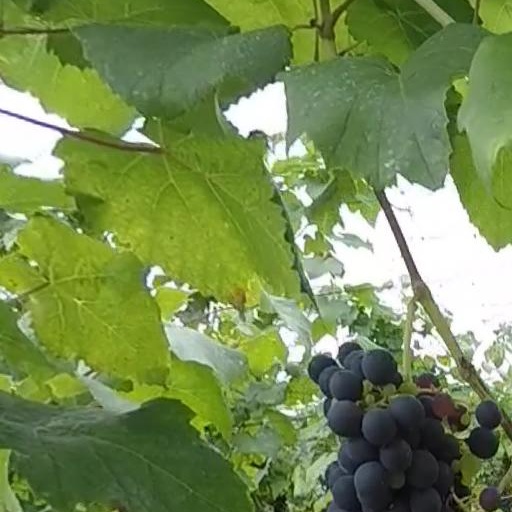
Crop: grape